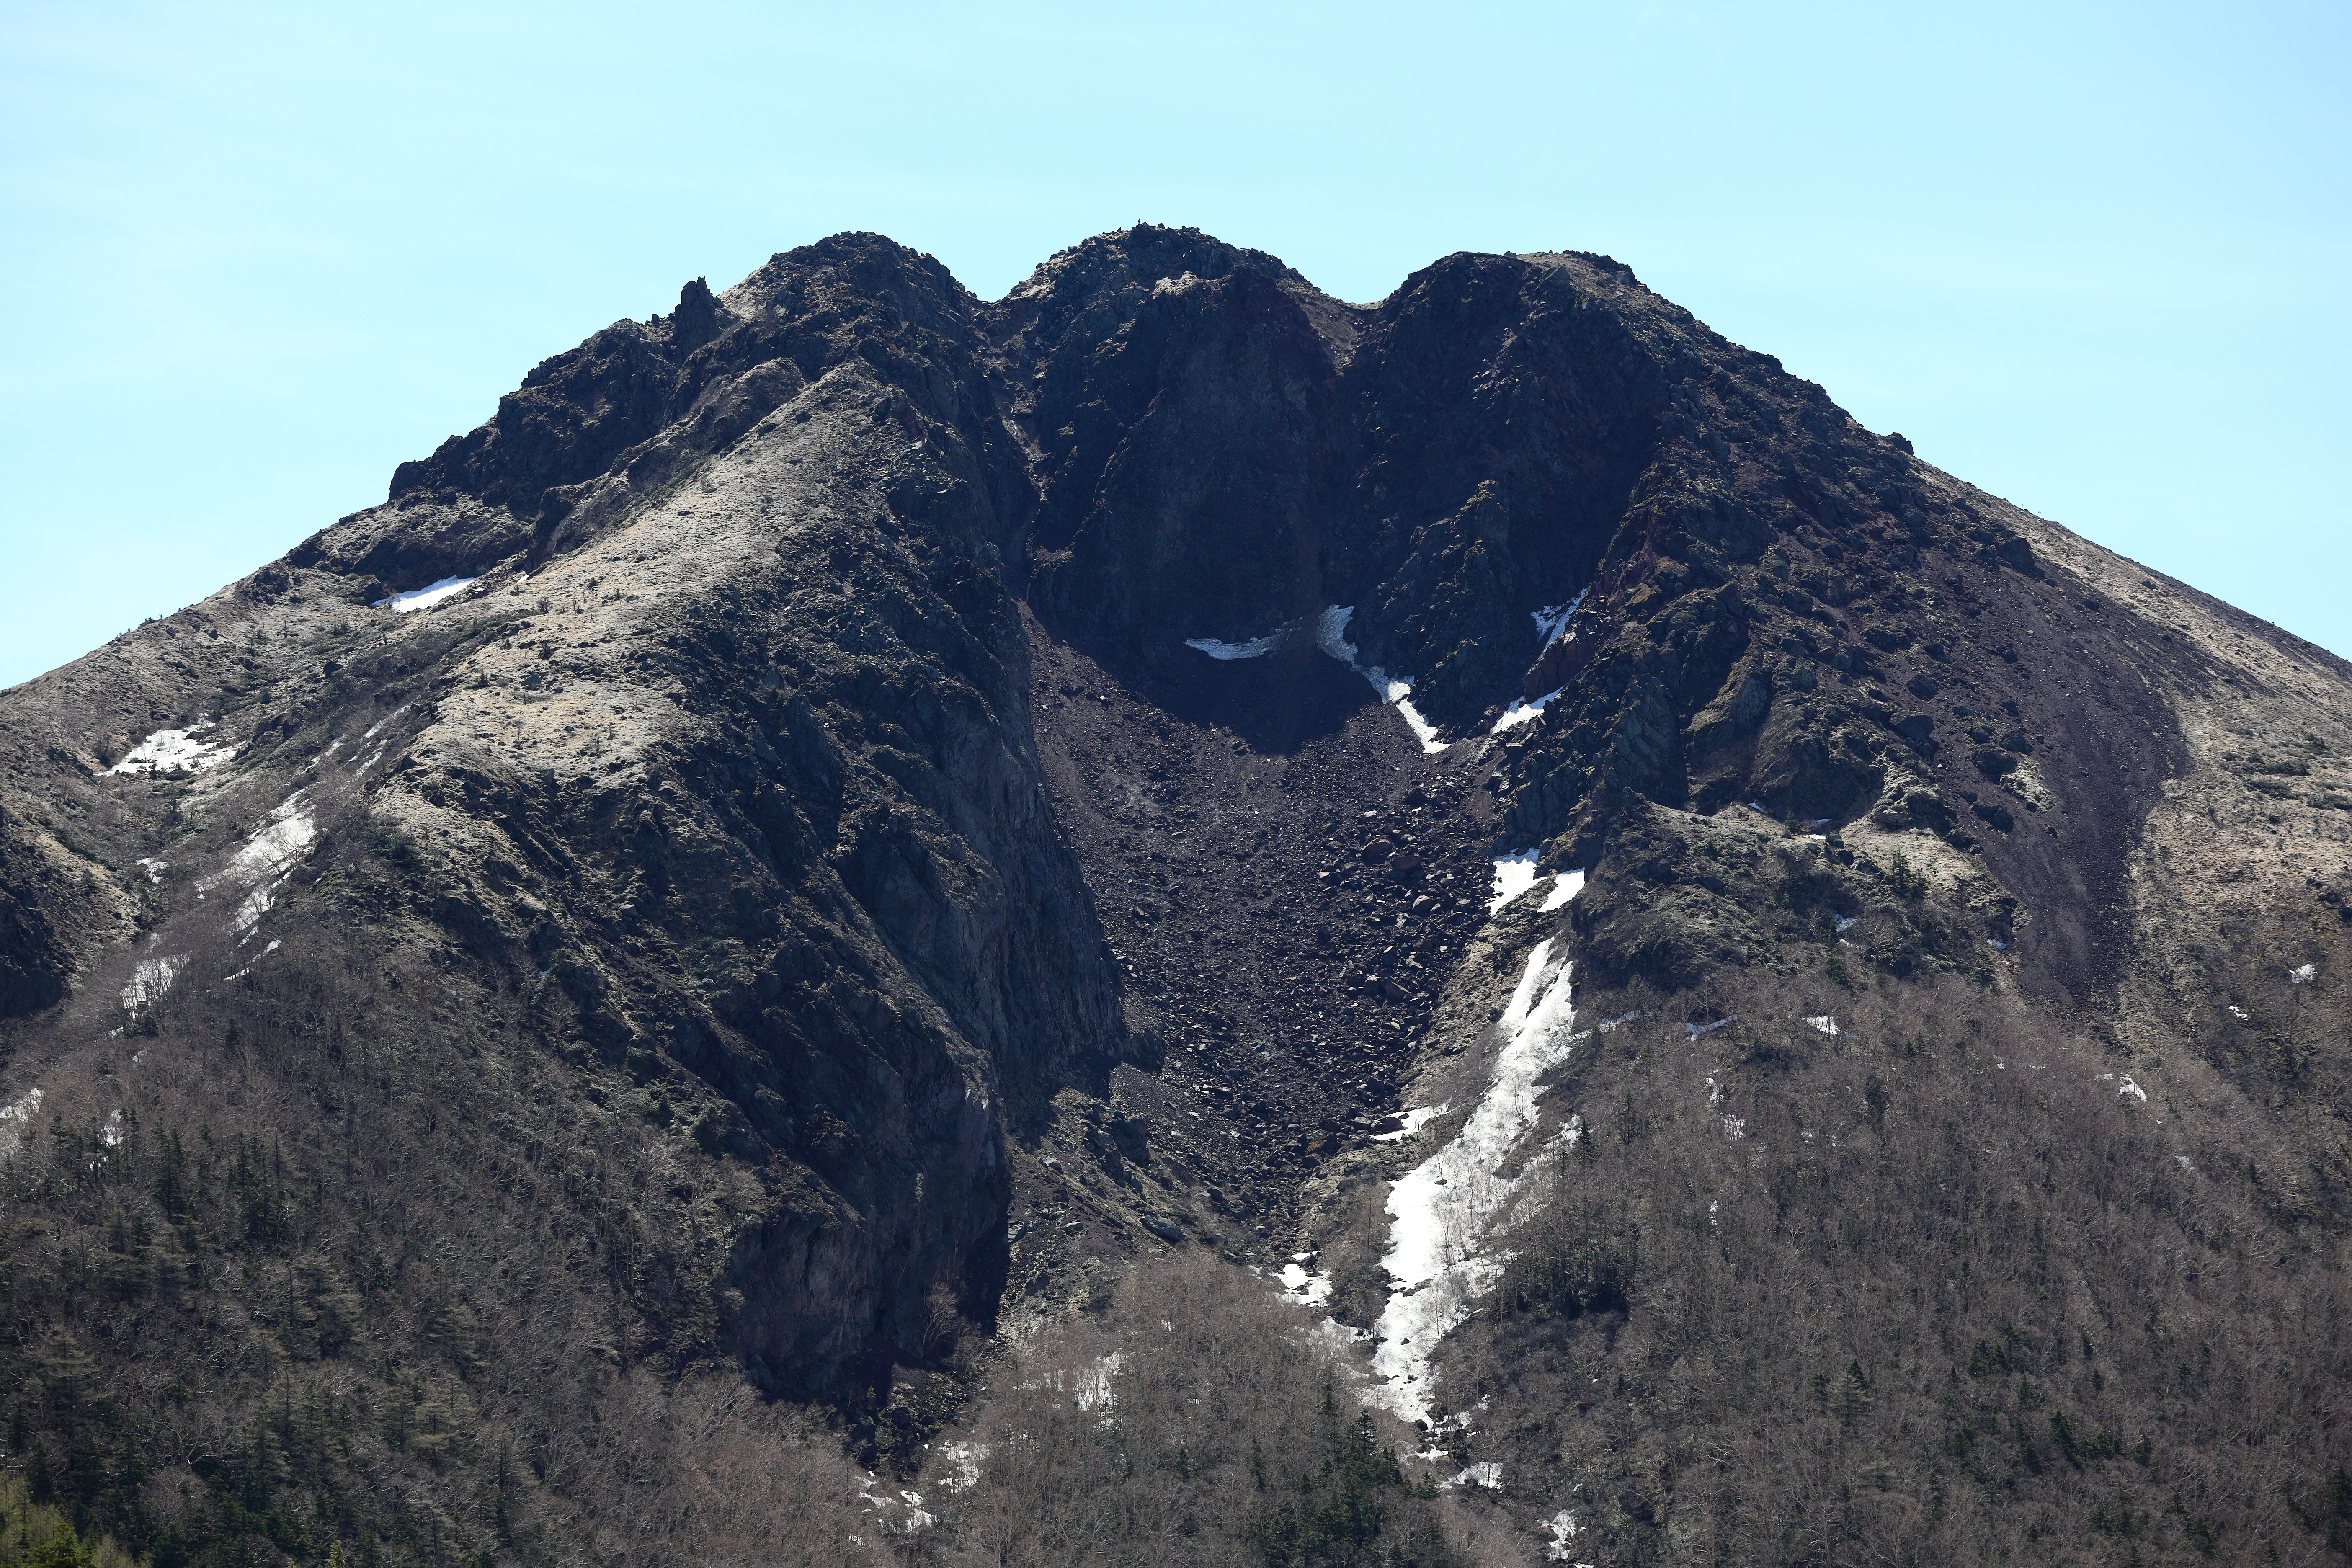
landscape, nature, rock, wilderness, walking, mountain, snow, hill, adventure, mountain range, high, terrain, ridge, summit, mountaineering, geology, alps, plateau, 5d, hires, fell, tone, markii, hi, res, resolution, gunma, katashina, landform, mountain pass, geographical feature, mountainous landforms, geological phenomenon